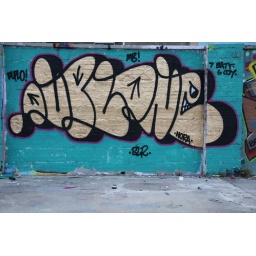
Grafitti on a wall on waste ground near Botoloh Street Norwich England; Taken 7th September 2009.